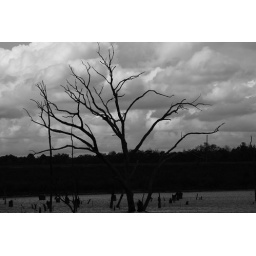
Old tree in a lake